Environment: real
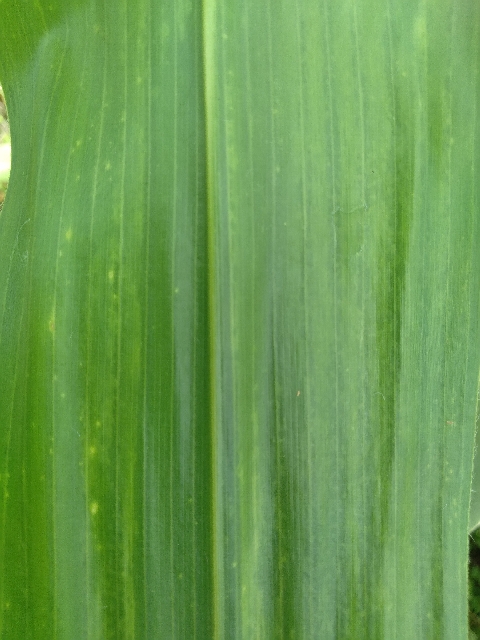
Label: lethal_necrosis